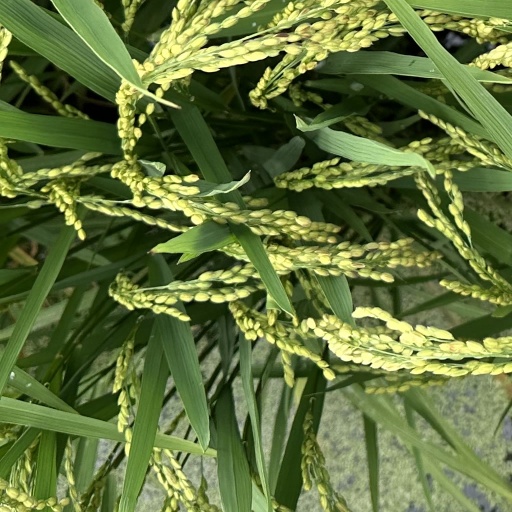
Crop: rice